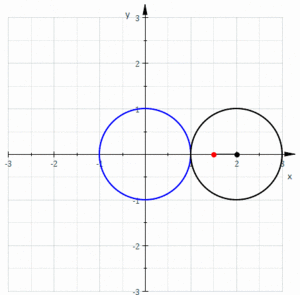
Le limaçon de Pascal est une courbe plane fermée présentant éventuellement un point double, obtenue en traçant le mouvement décrit par un point d'un disque roulant sur un cercle. La cardioïde en est un cas particulier : le point double dégénère alors un rebroussement de première espèce. Le limaçon trisecteur est un second cas particulier